Anna Mässrur

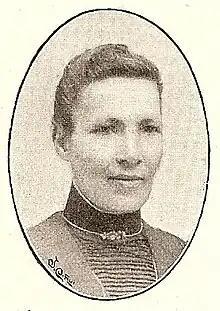
Missionary to East Turkestan

Anna Nyström-Mässrur (9 December 1849 – December 1913) was a Swedish missionary. She served in the Caucasus and in Persia, and in 1894 moved to the Xinjiang region of China.